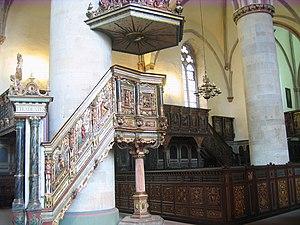
à Herford, arrondissement de Herford, Rhénanie-du-Nord-Westphalie, Allemagne. العربية